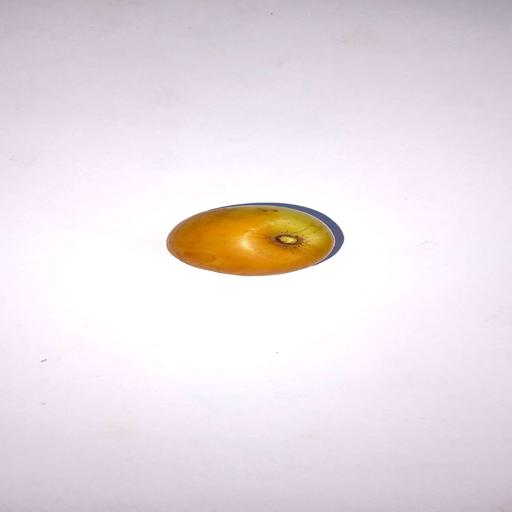
Label: healthy